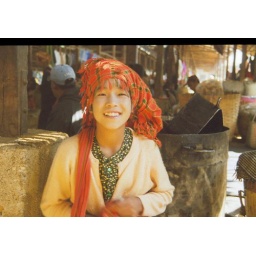
girl on a market near Inle Lake